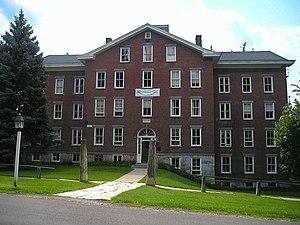
Cet article recense les sites concernés par l'observatoire mondial des monuments en 2004.
Cet article recense les sites concernés par l'observatoire mondial des monuments en 2006.